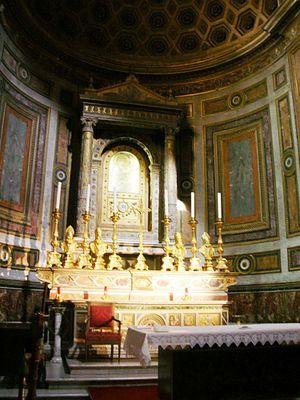
L'église Santa Maria in Aquiro est une église romaine située dans le rione Colonna sur la piazza Capranica. Elle est dédiée à la Madone.